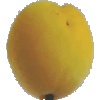
Label: Peach 2